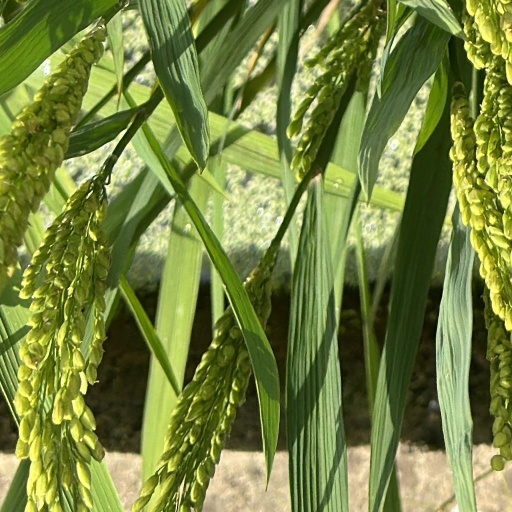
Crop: rice